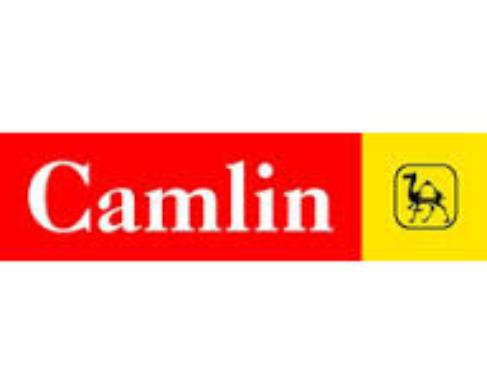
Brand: camlin
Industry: Medical